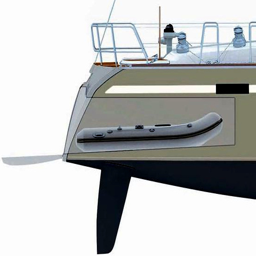
blade bronze boat with a flat bottom , length - 12m